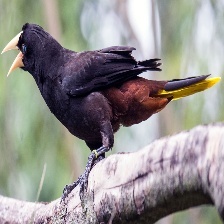
Species: CRESTED OROPENDOLA
Scientific name: PSAROCOLIUS DECUMANUS